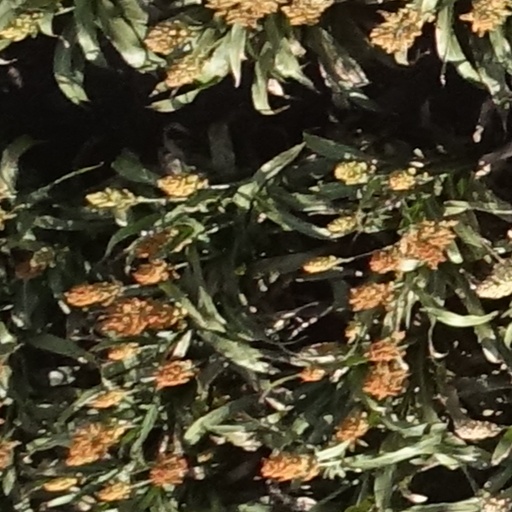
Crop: sorghum